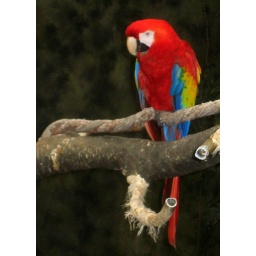
The parrots in the rain forrest area were really pretty. The ground below their favorite tree was not quite so pretty.